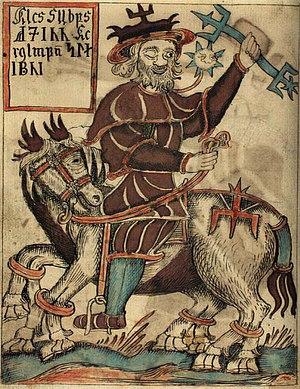
Le Grand Est est une région administrative française résultant de la fusion des anciennes régions Alsace, Champagne-Ardenne et Lorraine. Elle compte 5 559 051 habitants en 2015 et réunit, sur 57 441 km², des territoires de l'Europe rhénane à l'est et des territoires du bassin parisien à l'ouest, séparés par la diagonale du vide.